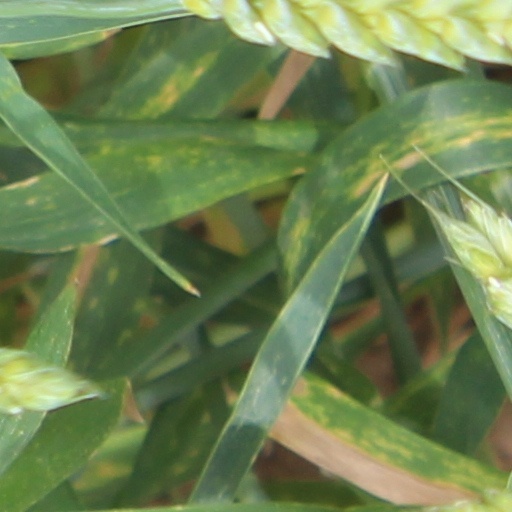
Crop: wheat